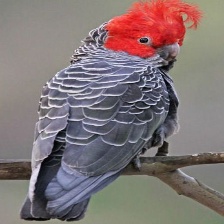
Species: GANG GANG COCKATOO
Scientific name: CALLOCEPHALON FIMBRIATUM
ImageNet parent category: sulphur-crested_cockatoo